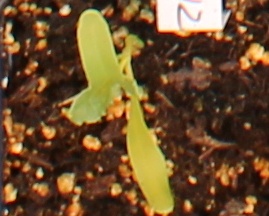
Label: Sugar beet